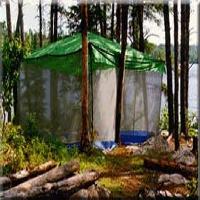
Weather: sun or clear